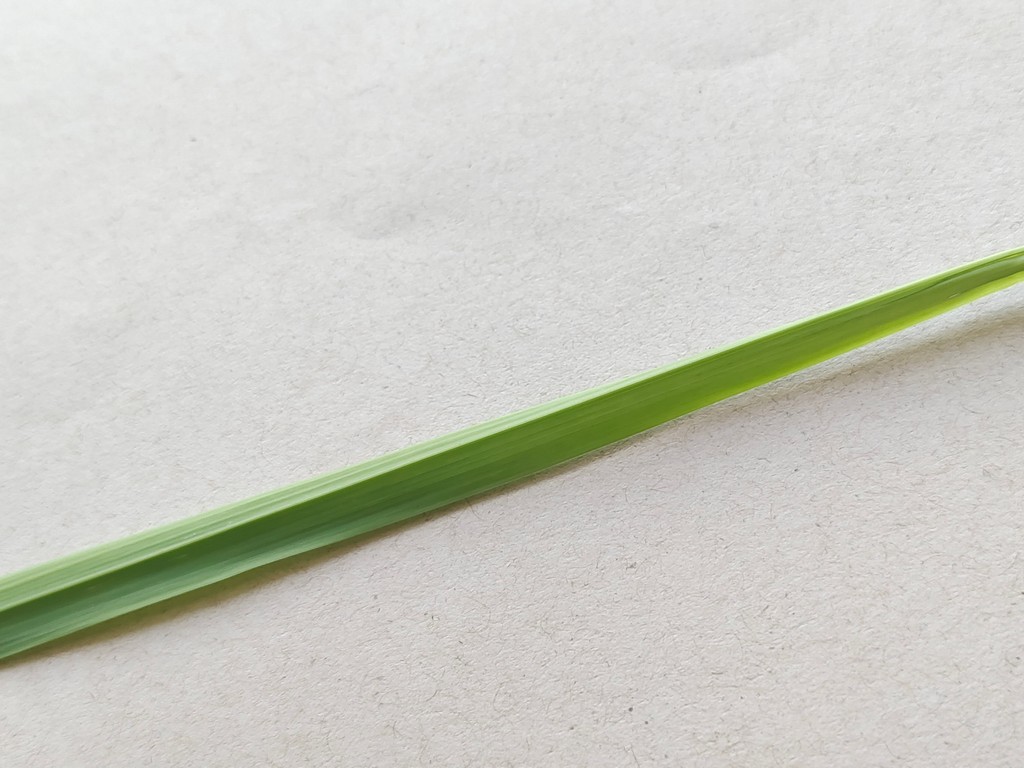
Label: Healthy